Describe the emotion expressed in this image:  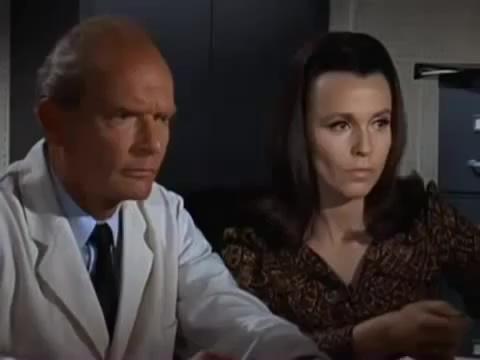
This person displays Suffering, valence and arousal with low intensity.